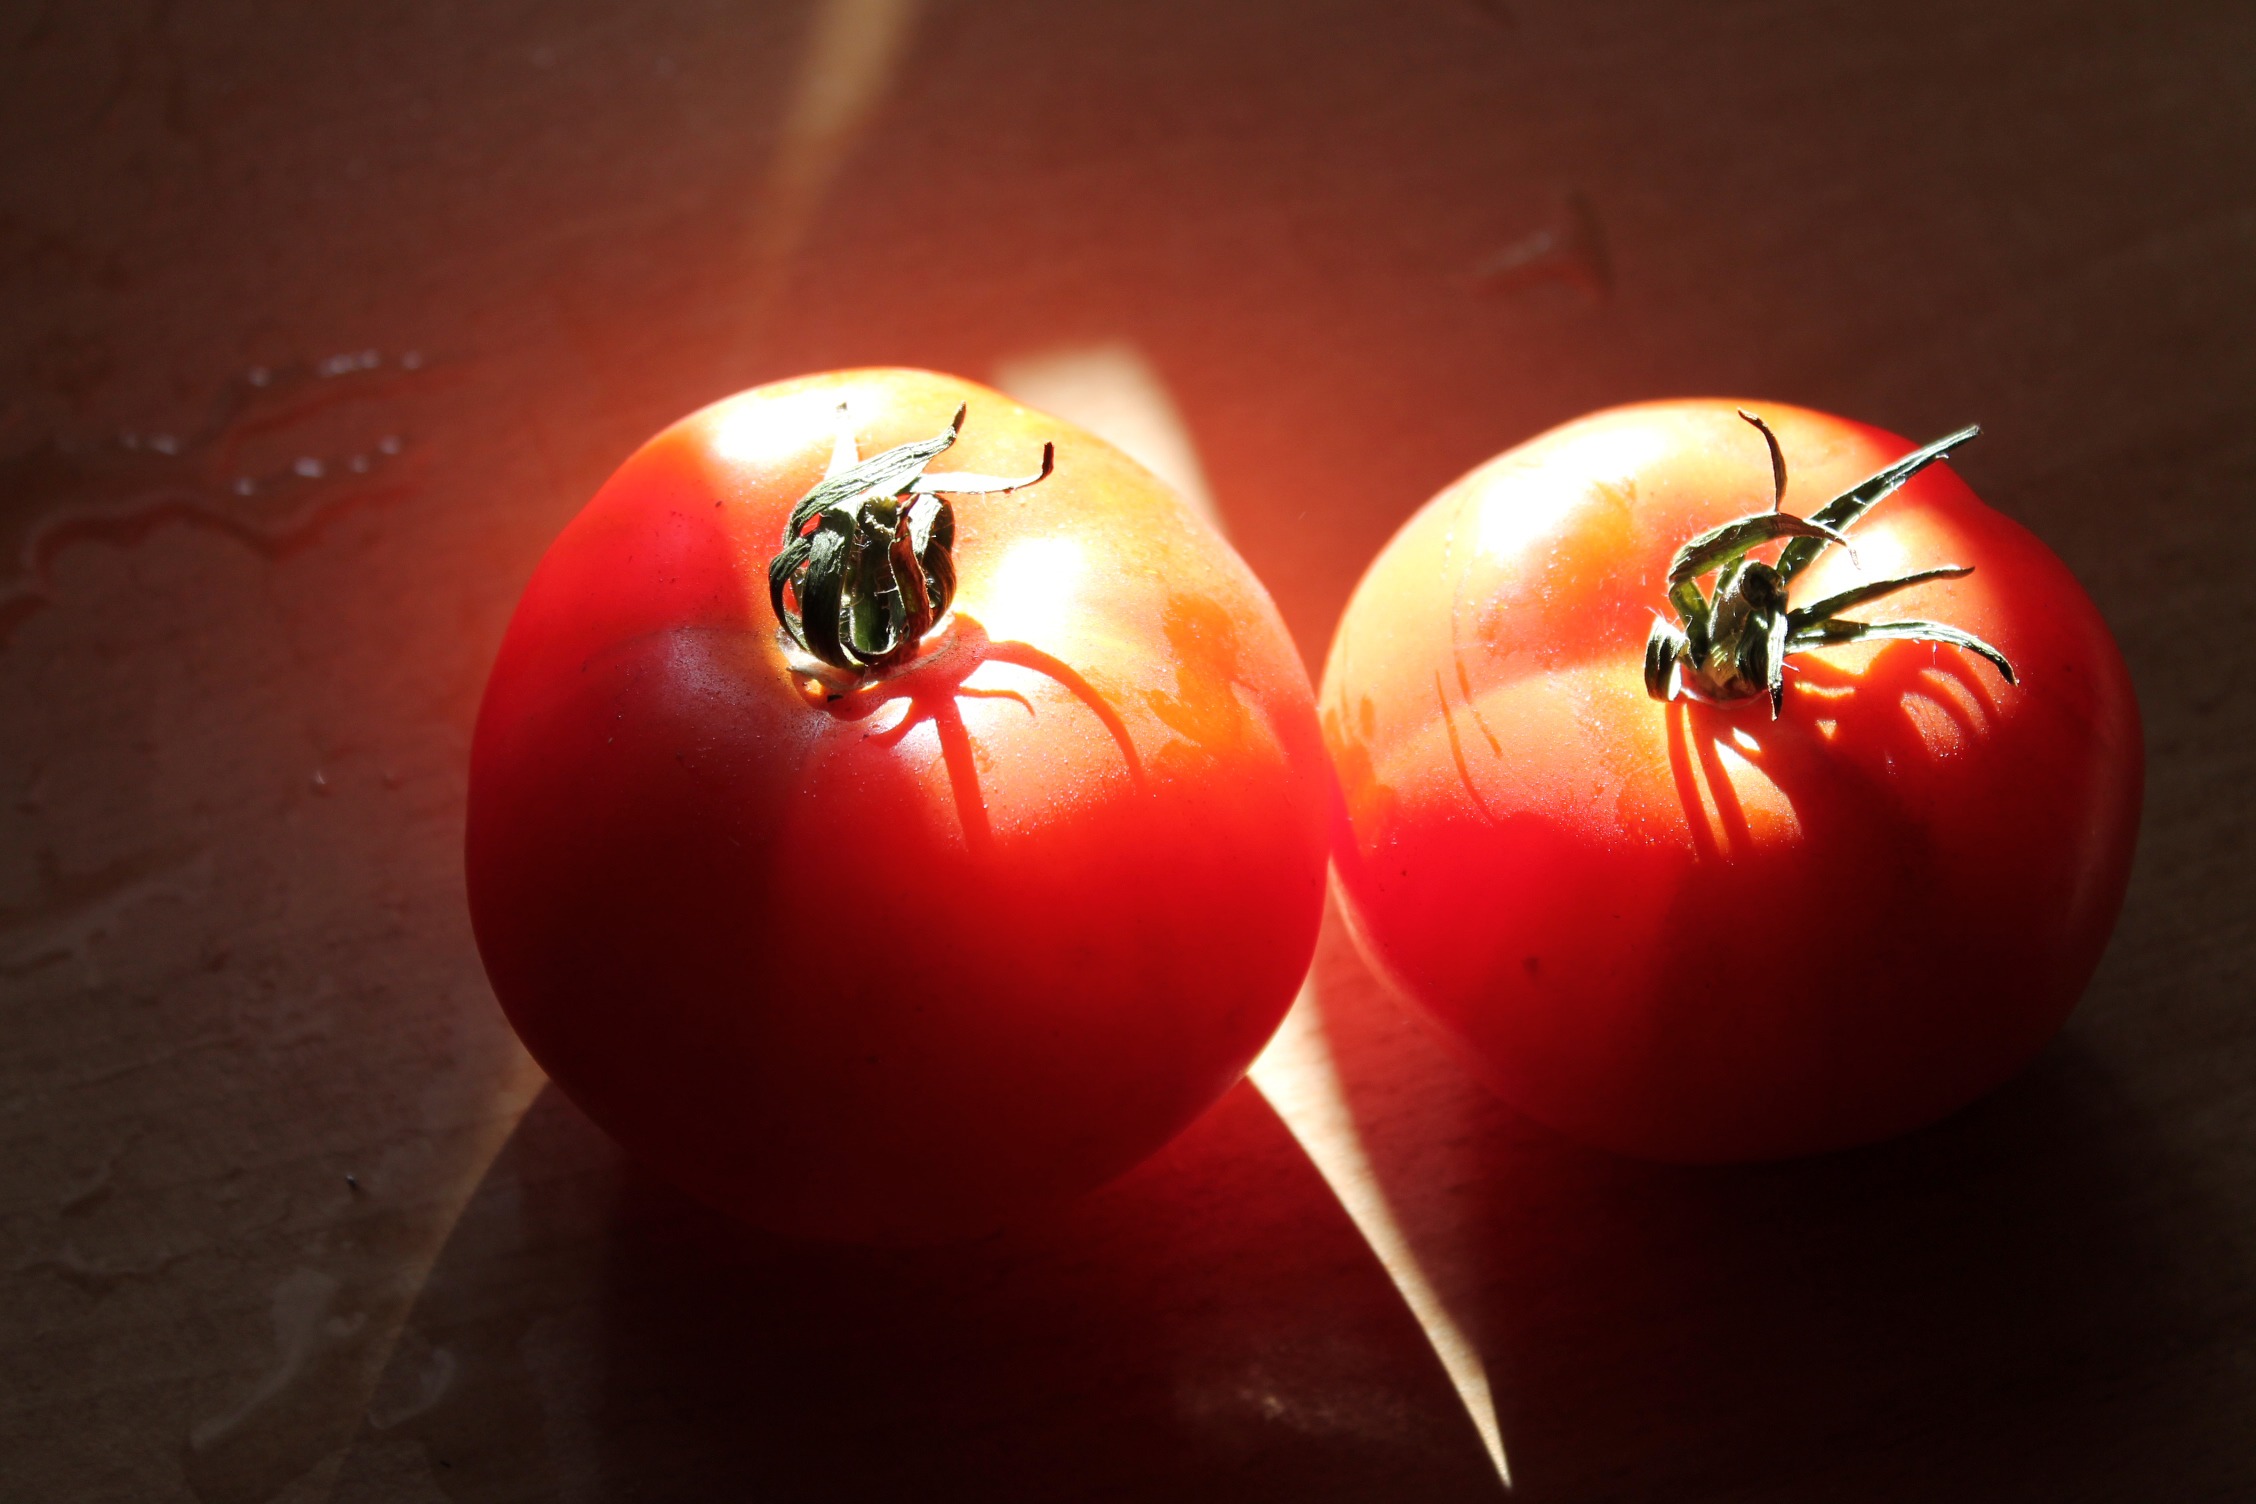
plant, fruit, flower, food, red, produce, vegetable, tomato, vegetables, macro photography, flowering plant, still life photography, land plant, potato and tomato genus